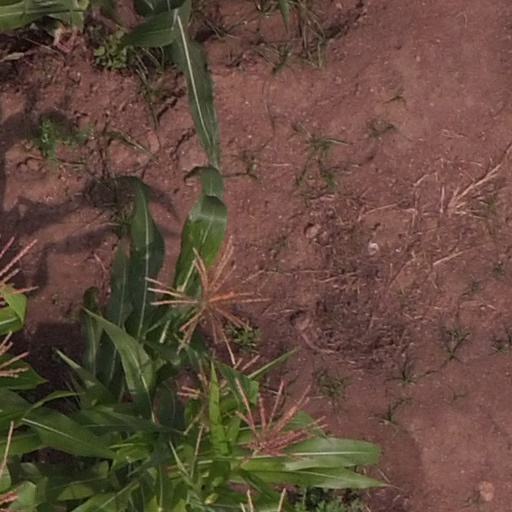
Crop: maize; corn